Alderwood School

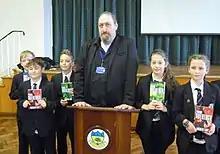
"Young Sherlock Holmes" author Andrew Lane meeting students of Alderwood School in December 2018

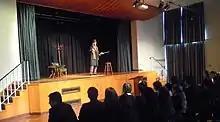
Actor Gerald Dickens performing "A Christmas Carol" at the school (2019)

In 2017, as a result of these Ofsted reports and considering that The Connaught School had "performed relatively weakly on attainment measures for the previous three years" (in 2015 29% of students attained 5 good GCSEs including English and mathematics compared to a national average of 57% placing the school well below the minimum Government Floor Standard of 40%) Hampshire County Council decided to merge The Connaught School with the Federation of Newport Junior School and Belle Vue Infant School from September 2017, to create a single all-through (age 4 to 16) school to collectively be called Alderwood School. A further Ofsted inspection across all three sites in January 2020 rated the school as "Good".